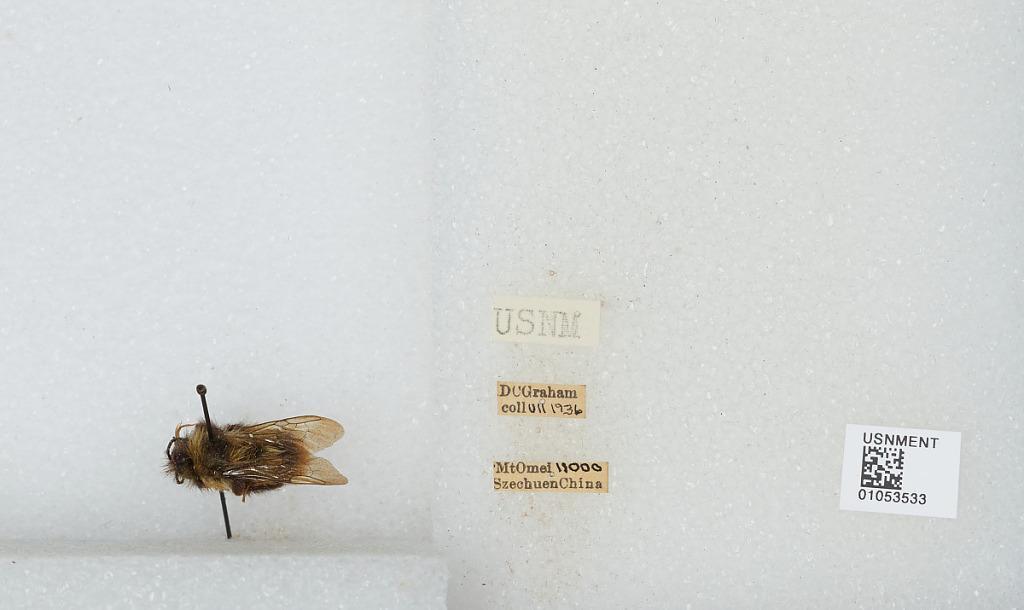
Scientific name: Bombus sp.
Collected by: D. Graham
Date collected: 1936-7-
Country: China
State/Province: Sichuan
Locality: Mt Emei